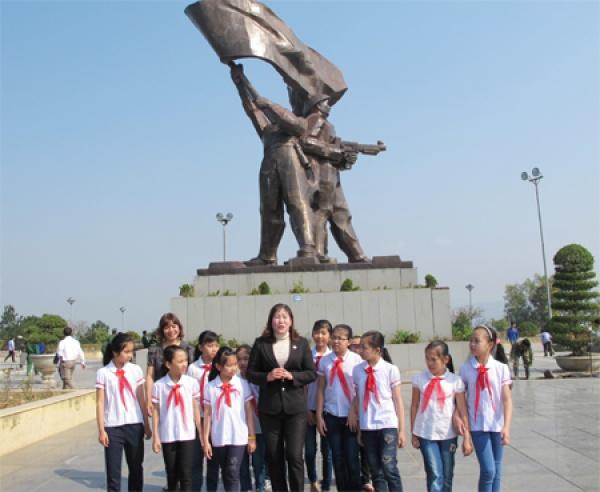
ở phía trước bức tượng có sự xuất hiện của một nhóm học sinh